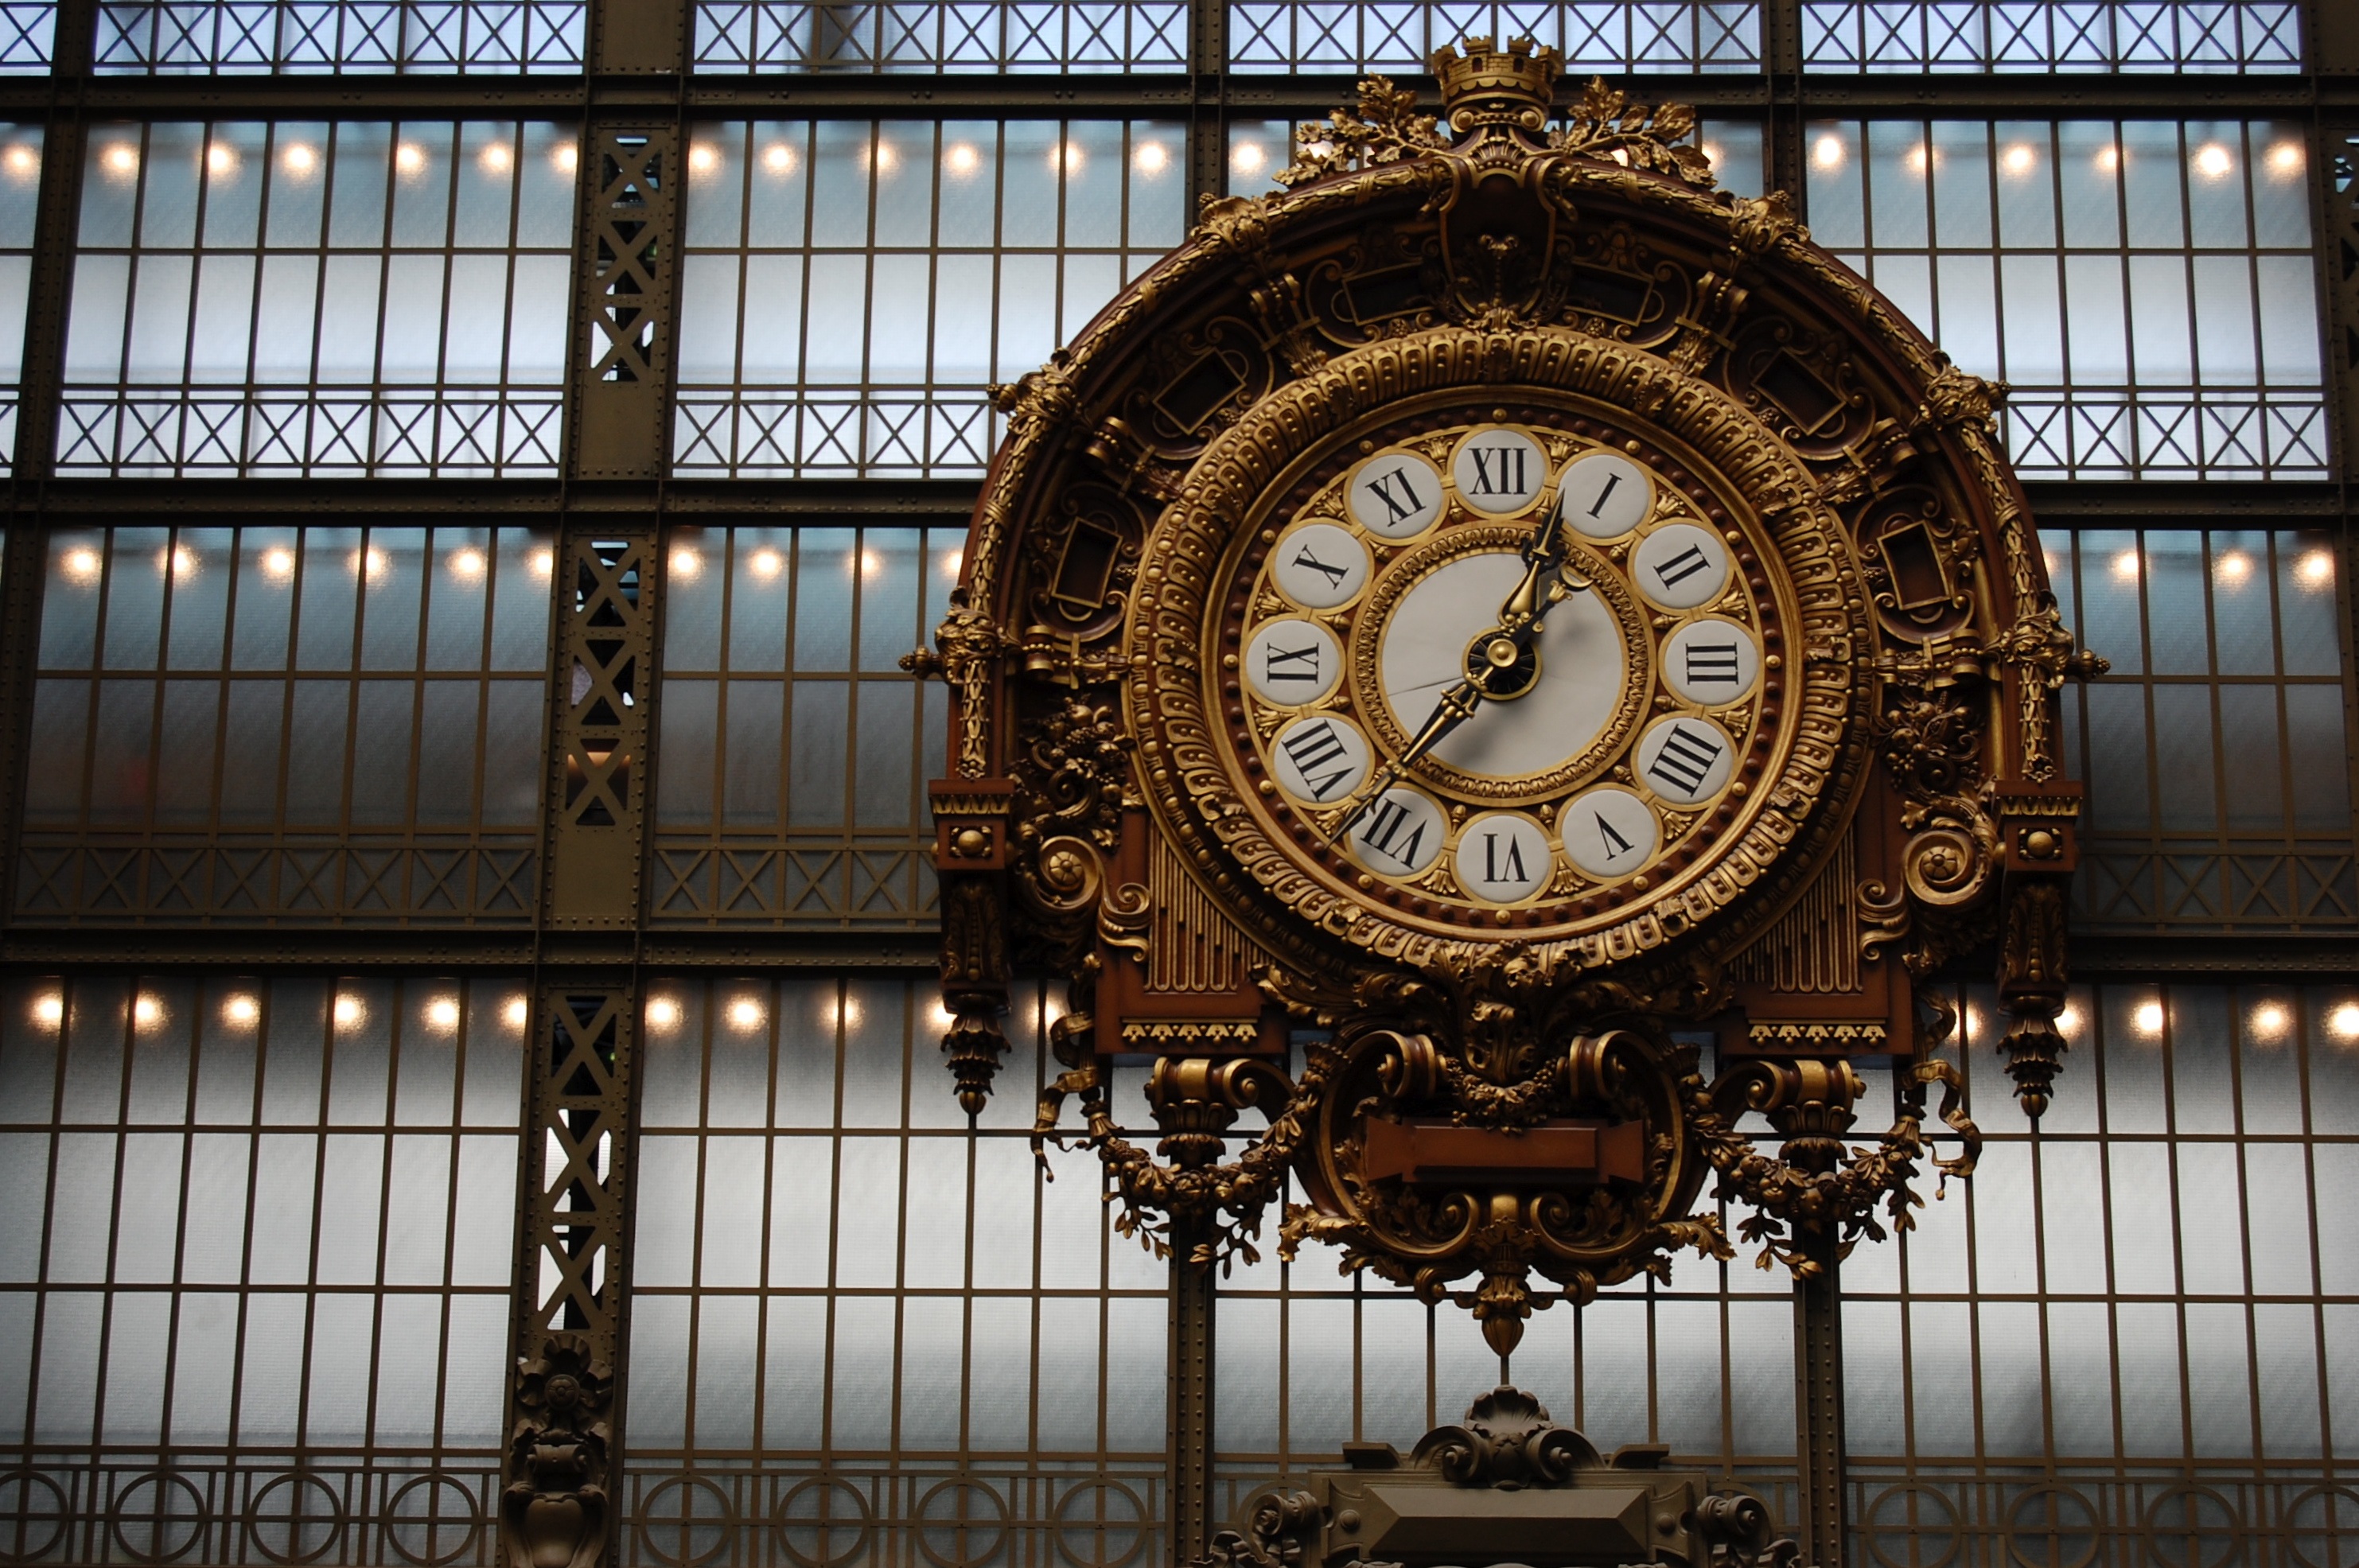
clock, building, station, furniture, london, symmetry, tourist attraction